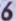
Number: 6